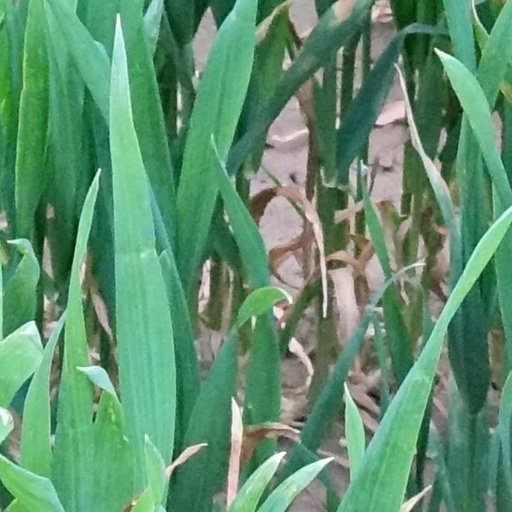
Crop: wheat